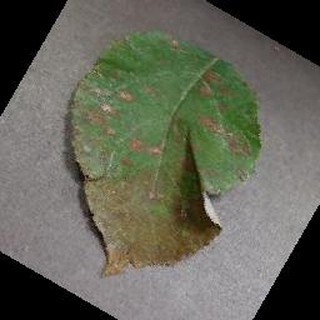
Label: apple_cedar_apple_rust